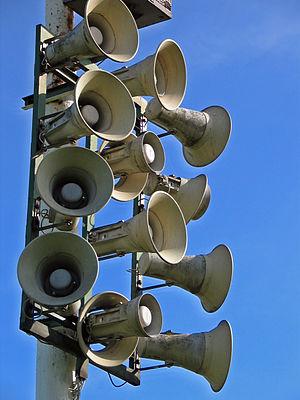
Un Public Address désigne un système d'amplification et de distribution sonore électronique par le biais d'un microphone, amplificateur et de haut-parleurs, permettant à une personne de communiquer un message au grand public, par exemple dans des gares ou des stades. Le terme est également utilisé pour les consoles de mixage, amplificateurs et haut-parleurs adaptés à la musique mais aussi à la parole.